Lophomyrtus

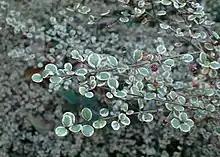
"Lophomyrtus × ralphii"

Most "Lophomyrtus" in gardens are hybrids between the two species. This cross, "Lophomyrtus bullata" × "Lophomyrtus obcordata", is known as "Lophomyrtus × ralphii" and has produced many popular cultivars in a range of plant sizes and foliage colours. Among the most popular are: 'Kathryn', up to 3 m tall, deep purple-bronze foliage; 'Indian Chief', red-brown foliage that darkens in winter; 'Pixie', a compact form with small, bright, red-brown leaves; 'Little Star', a compact plant with small, rounded, cream-edged green leaves that are suffused with pink; 'Gloriosa', an upright cultivar to 2 m tall, cream-edged green leaves that develop pink tones, especially in winter; 'Black Beauty', narrow upright growth habit to 2 m tall, very dark red-brown foliage; and 'Red Dragon', up to 1.8m tall, narrow red leaves tapering to a point mature to a dark chocolate shade.